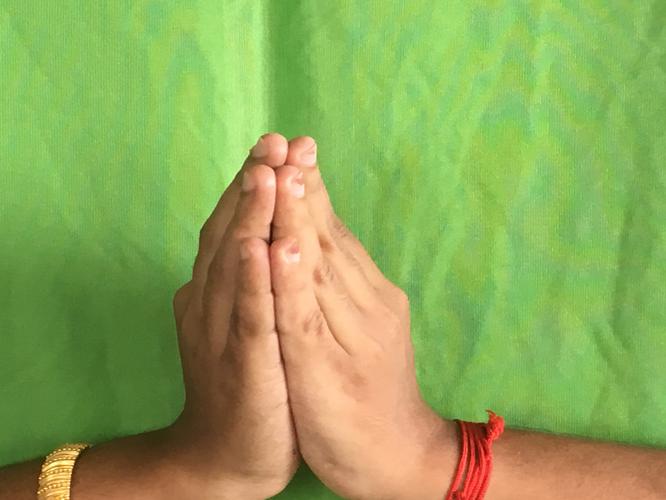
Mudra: Anjali
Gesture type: double_hand